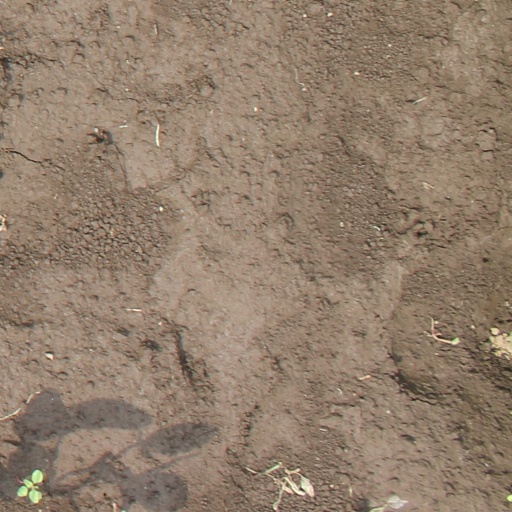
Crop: soybean